Næstved

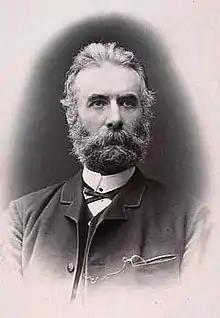
Frederik Bajer, 1911

Næstved Harbour is in the middle of the city and in a central location in Denmark, near to Storebæltsbroen (The Great Belt Bridge), and the Fehmarn connection can be reached within an hour by road.